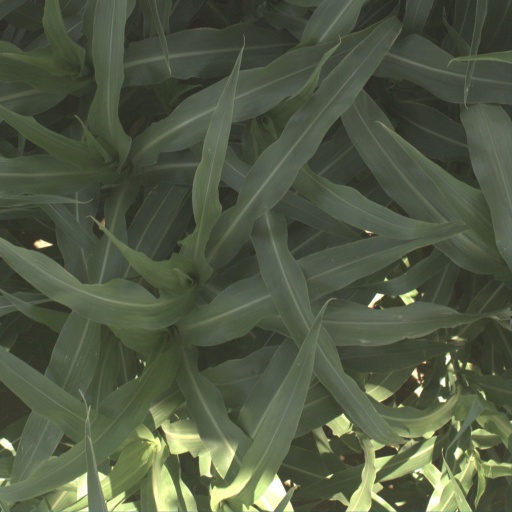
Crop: sorghum